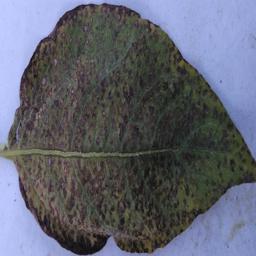
Etiqueta: Tizon_Temprano